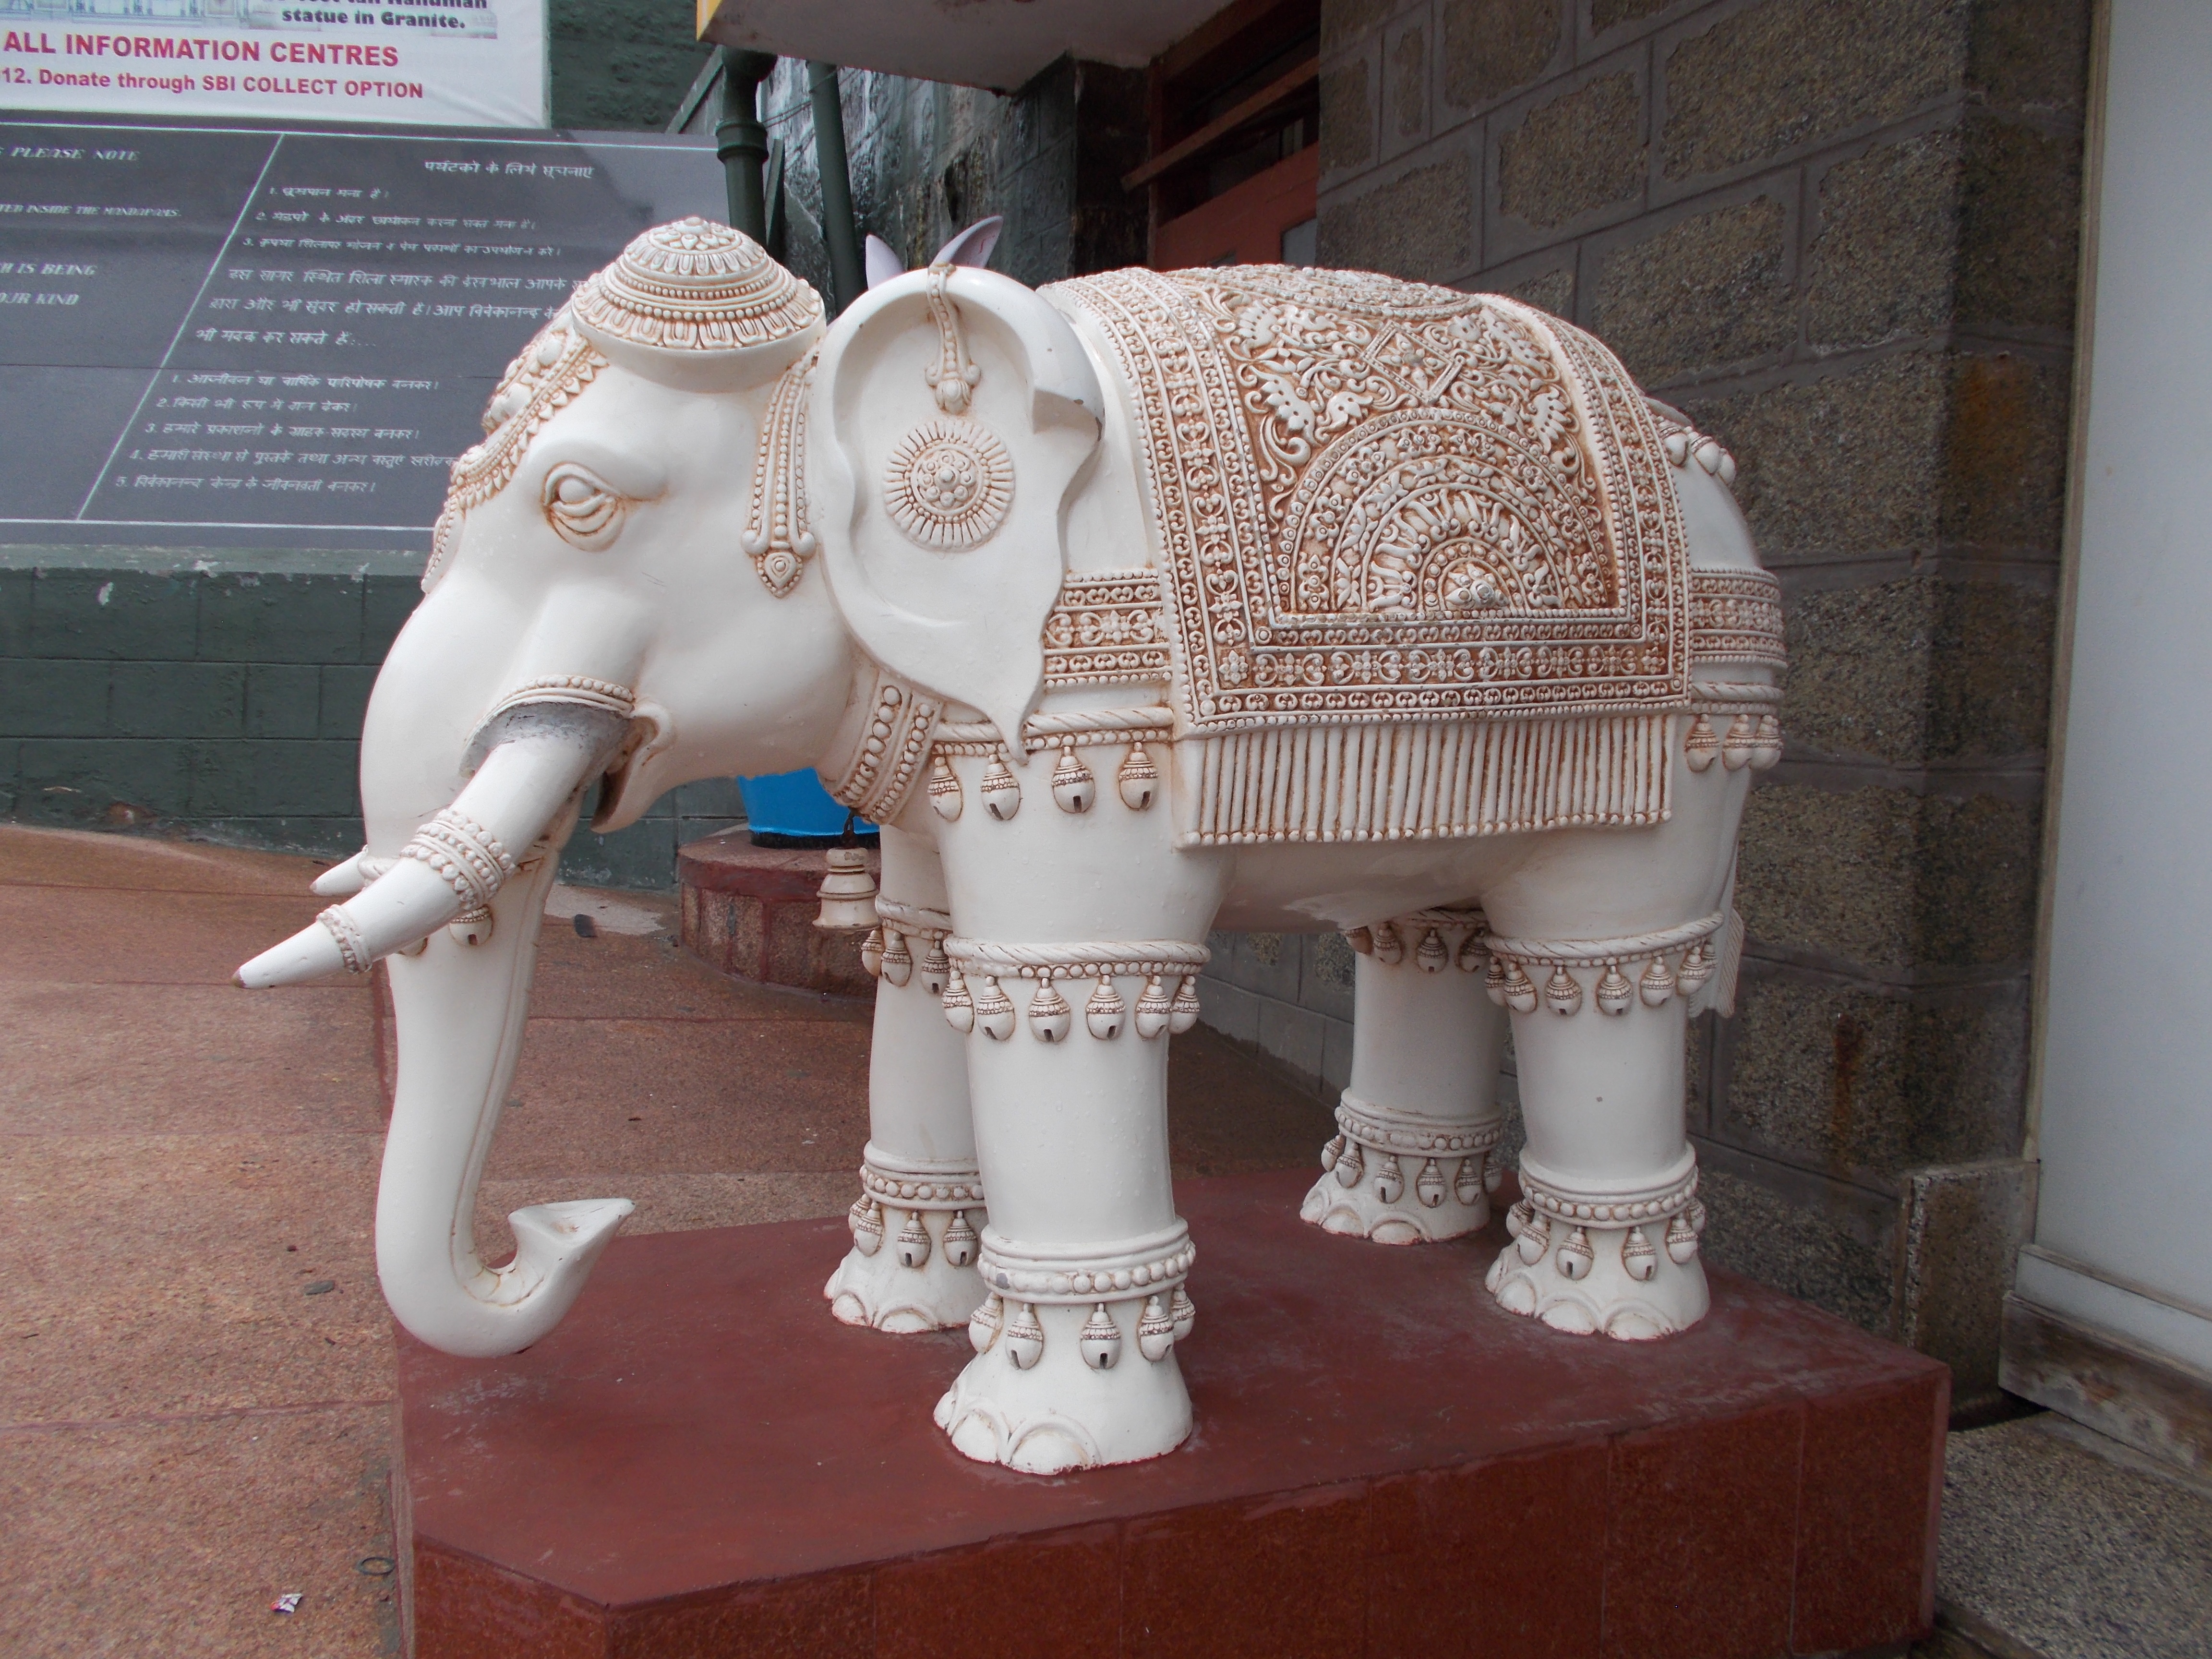
monument, statue, elephant, sculpture, art, carving, stone carving, ancient history, elephants and mammoths, indian sculpture, white elephant sculpture